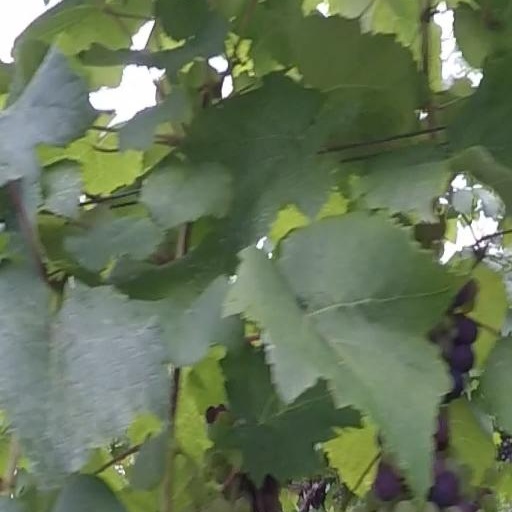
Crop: grape